Josh Mitchell

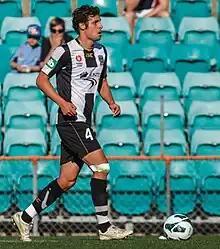
Mitchell playing for Newcastle Jets in 2012

Josh Mitchell (born 8 June 1984) is an Australian former soccer player who played as a central defender.